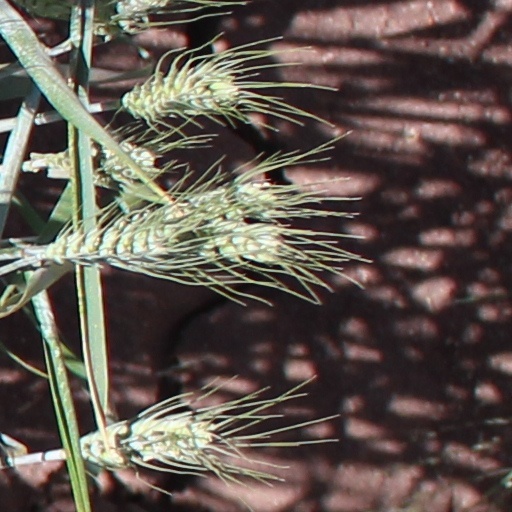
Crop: wheat